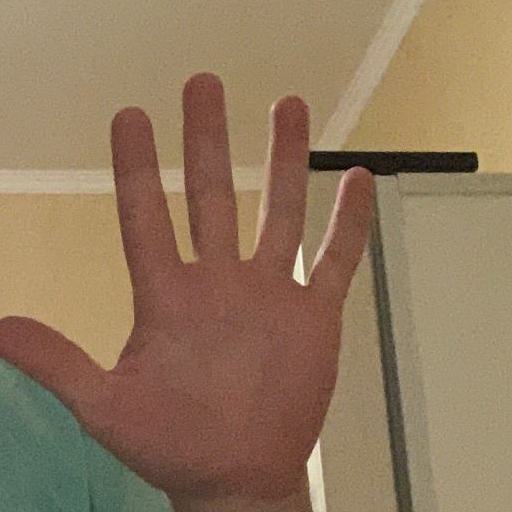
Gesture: palm